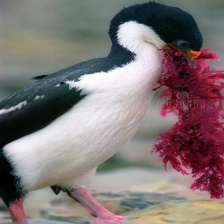
Species: IMPERIAL SHAQ
Scientific name: LEUCOCARBO ATRICEPS